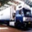
Label: truck